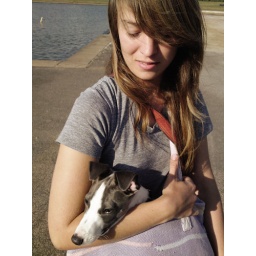
dog in a bag